Susana Martres

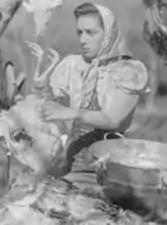
Susana Martres in 1938.

Susana Martres ( 1921–1942) was an Argentine actress and poet, best remembered for her roles in "From the Hills to the Valley" (1938), and "" (1942).